A Tomb for Boris Davidovich

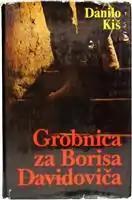
Original Serbo-Croatian edition

A Tomb for Boris Davidovich is a collection of seven short stories by Danilo Kiš written in 1976 (translated into English by Duška Mikić-Mitchell in 1978). The stories are based on historical events and deal with themes of political deception, betrayal, and murder in Eastern Europe during the first half of the 20th century (except for "Dogs and Books" which takes place in 14th century France). Several of the stories are written as fictional biographies wherein the main characters interact with historical figures. The Dalkey Archive Press edition includes an introduction by Joseph Brodsky and an afterword by William T. Vollmann. Harold Bloom includes "A Tomb for Boris Davidovich" in his list of canonical works of the period he names the Chaotic Age (1900–present) in "The Western Canon".